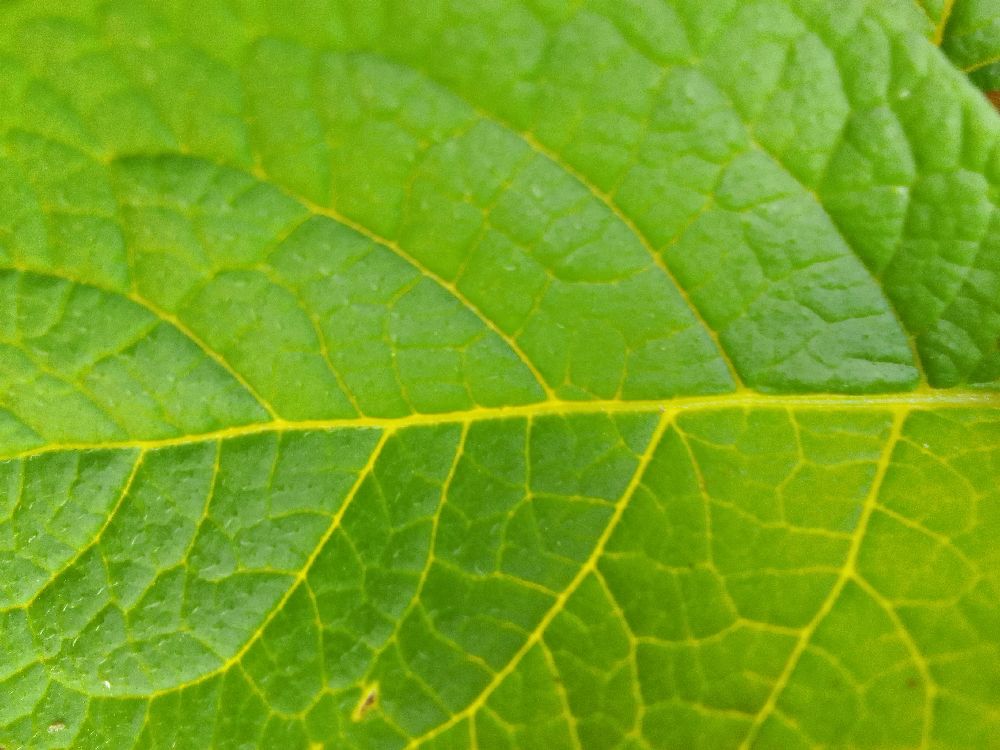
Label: Healthy